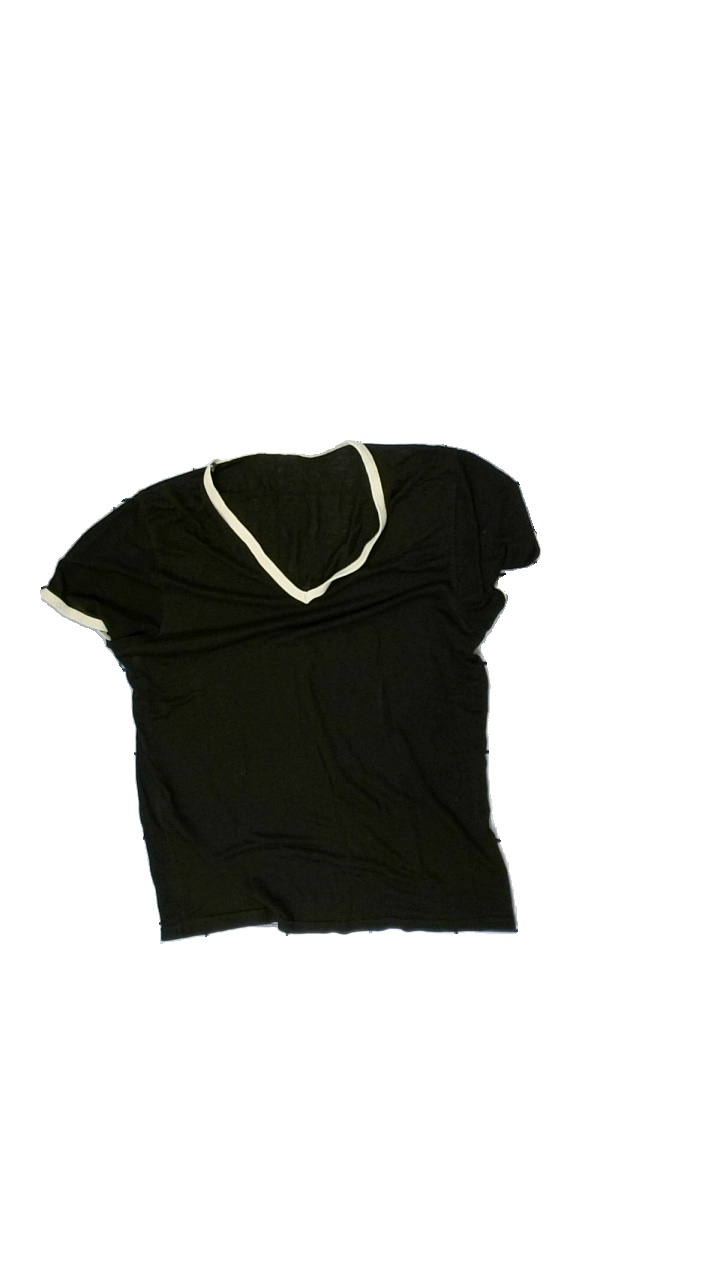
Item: T-shirt (Ladies)
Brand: Missing
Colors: Brown, White
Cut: Regular, V-collar
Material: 100% acrylic
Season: All
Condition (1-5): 3
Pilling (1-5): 2
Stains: Minor
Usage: Export
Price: <50